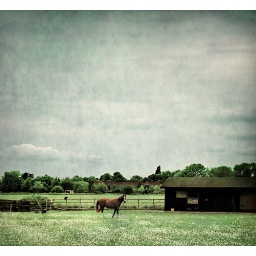
horse in a field